Toombs Tobacco Farm

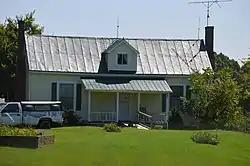
Front of the house

Toombs Tobacco Farm is a historic home and farm complex located near Red Oak, Charlotte County, Virginia, USA. Contributing resources include the main residence, summer kitchen, family cemetery, tobacco barns, smoke house, animal pens and other ancillary structures. The main house is a -story wood frame dwelling with a standing seam metal roof in a vernacular Federal style. A two-story rear addition was built about 1910. The Toombs family owned the property from the 1830s until 1981.